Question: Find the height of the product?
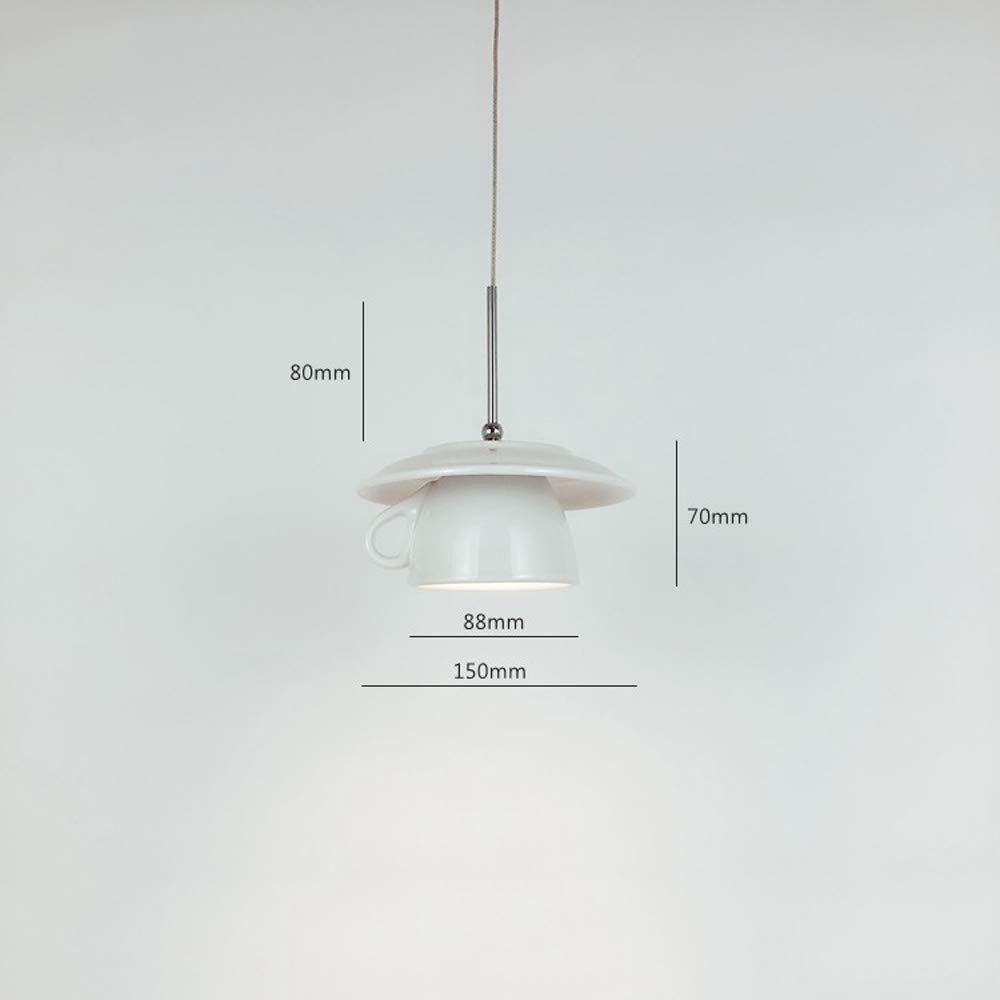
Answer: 80.0 millimetre